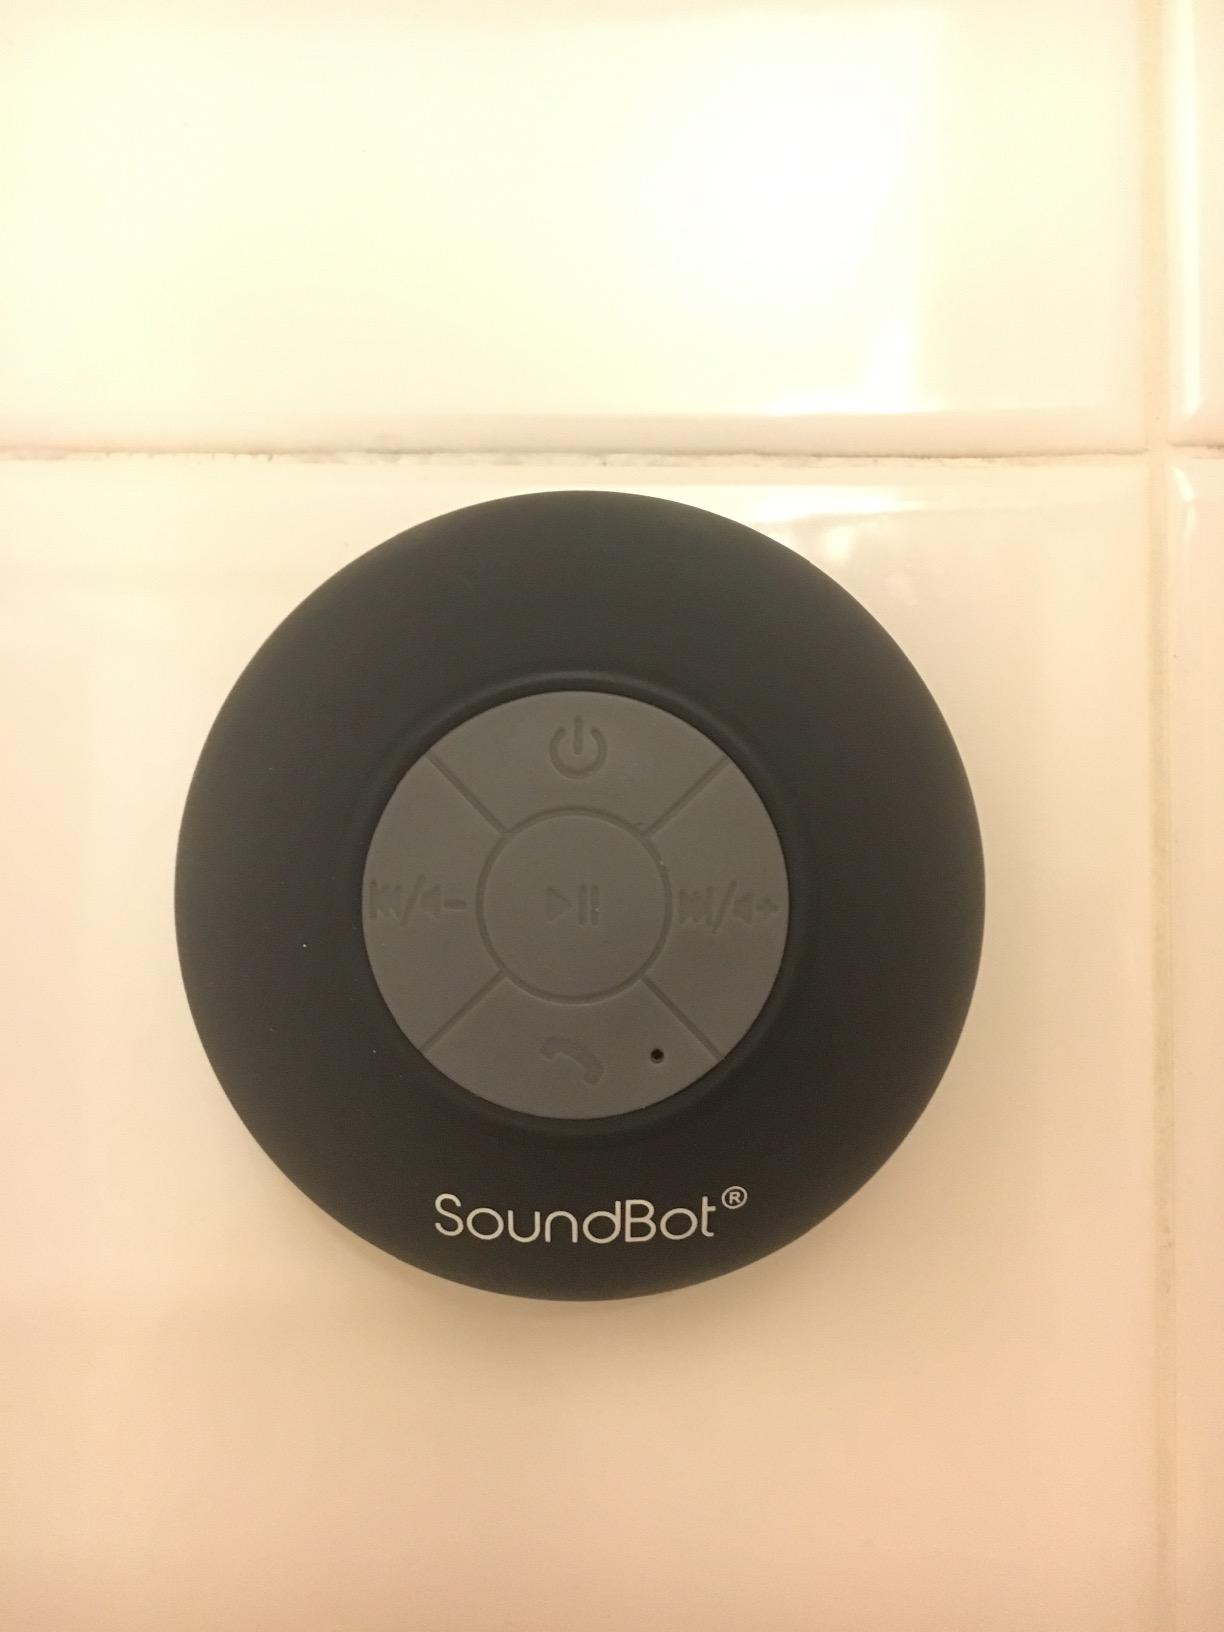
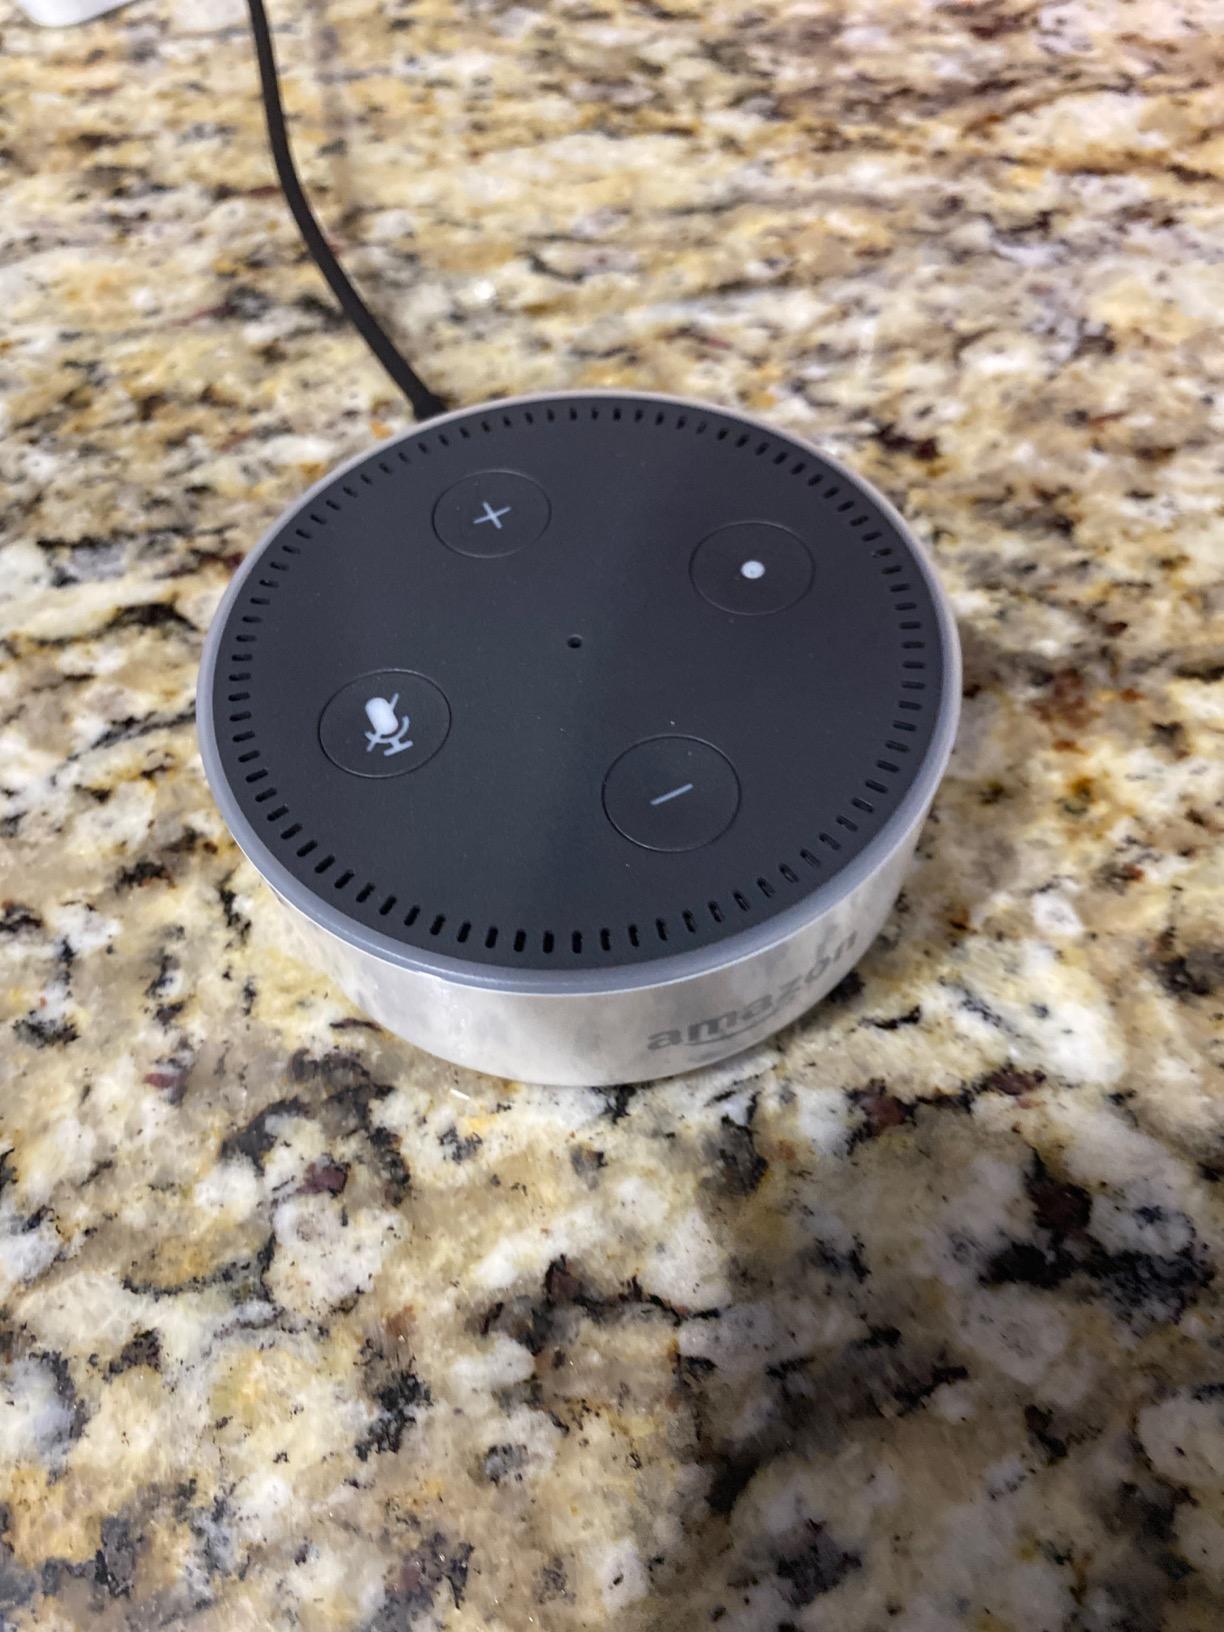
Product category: speaker
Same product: no